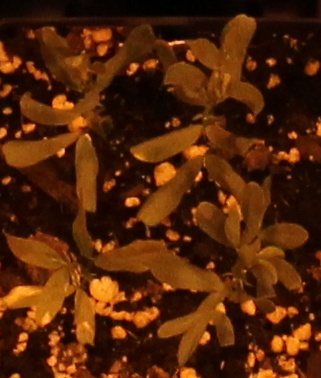
Label: Lentil